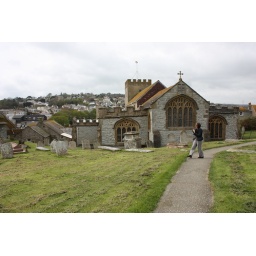
Mary Anning is buried in the grounds, and there is a staine glass window in her memory